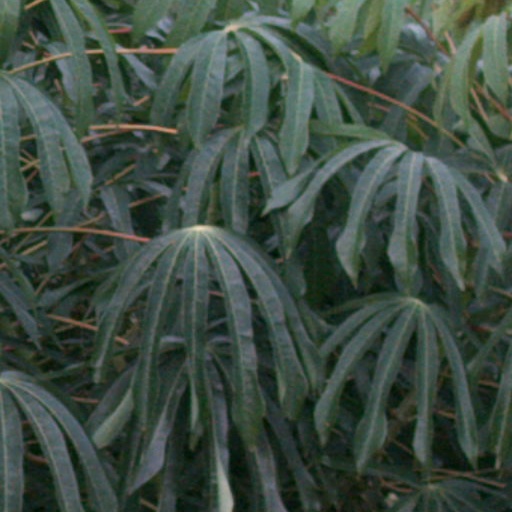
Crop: cassava